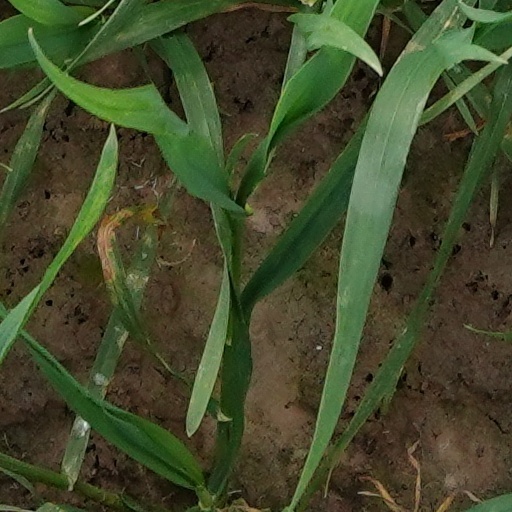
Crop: wheat